Operation New Horizons

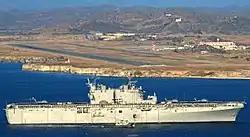
"USS Saipan" participates in Operation New Horizons in Haiti

Operation New Horizons is a series of recurring U.S.-led operations in Central and South America and the Caribbean Islands. It has had several names over the years, including New Horizons and Beyond the Horizons (as of 2008). U.S. Southern Command sponsors these operations and uses active duty, reserve and National Guard forces from throughout the United States to conduct the missions. The units involved focus on engineering type endeavors to enhance the infrastructure of a region by building schools, medical clinics and roads and similar projects. The units also conduct medical assistance by providing such support to an area. Joint Task Force Bravo coordinates a number of these activities. In addition, these operations often include non-military assistance, such as from the United States Agency for International Development and the United States Department of Agriculture.